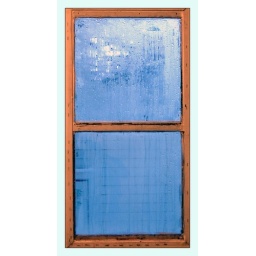
Condensation on window at 416 house in Lakeview, OR.